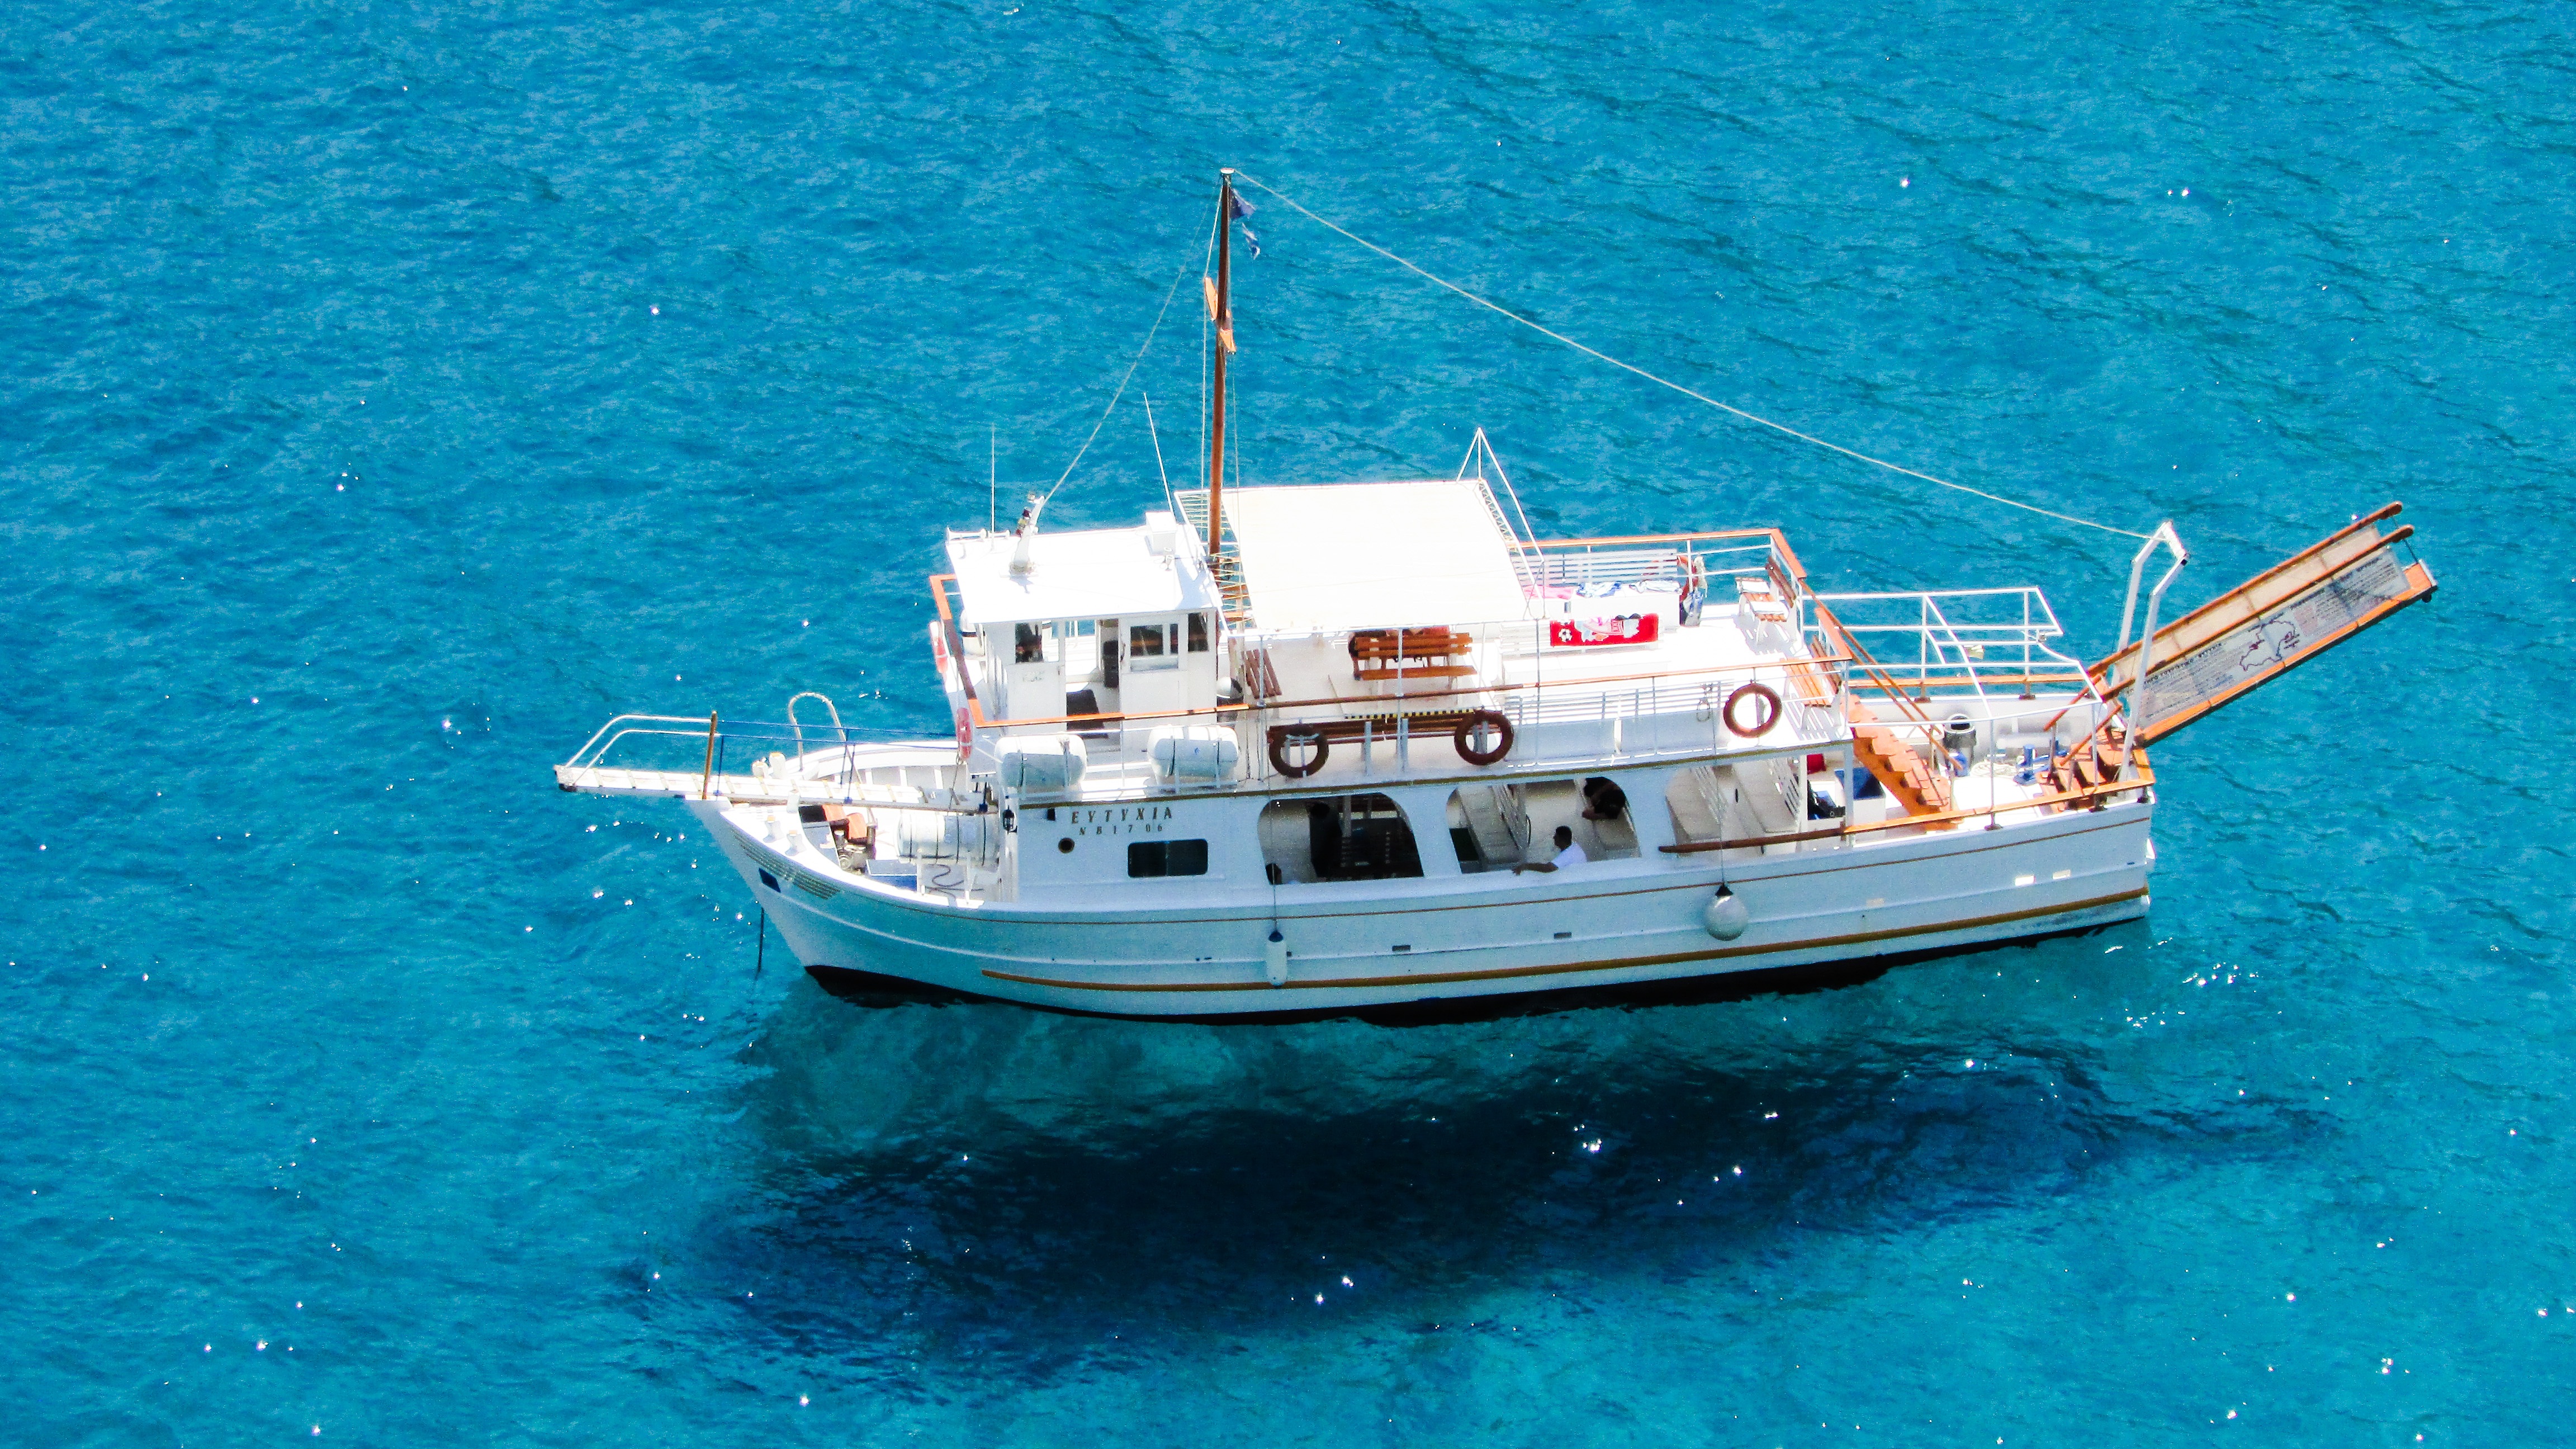
sea, water, light, boat, ship, summer, vacation, clear, vehicle, shadow, blue, floating, tourism, greece, tugboat, watercraft, skiathos, fishing vessel, motor ship, passenger ship, pilot boat, fishing trawler, research vessel